Jamie O'Brien (surfer)

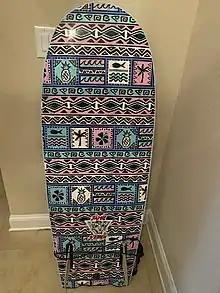
One of Jamie O'Brien's signature Beater Board models from Catch Surf.

Jamie grew up near one of the most notorious waves on the planet, with a home in front of the Banzai Pipeline, on the surfing Mecca of Oahu’s North Shore. He started competing in local surf contests when he was about six years old and carried on into his early 20s.